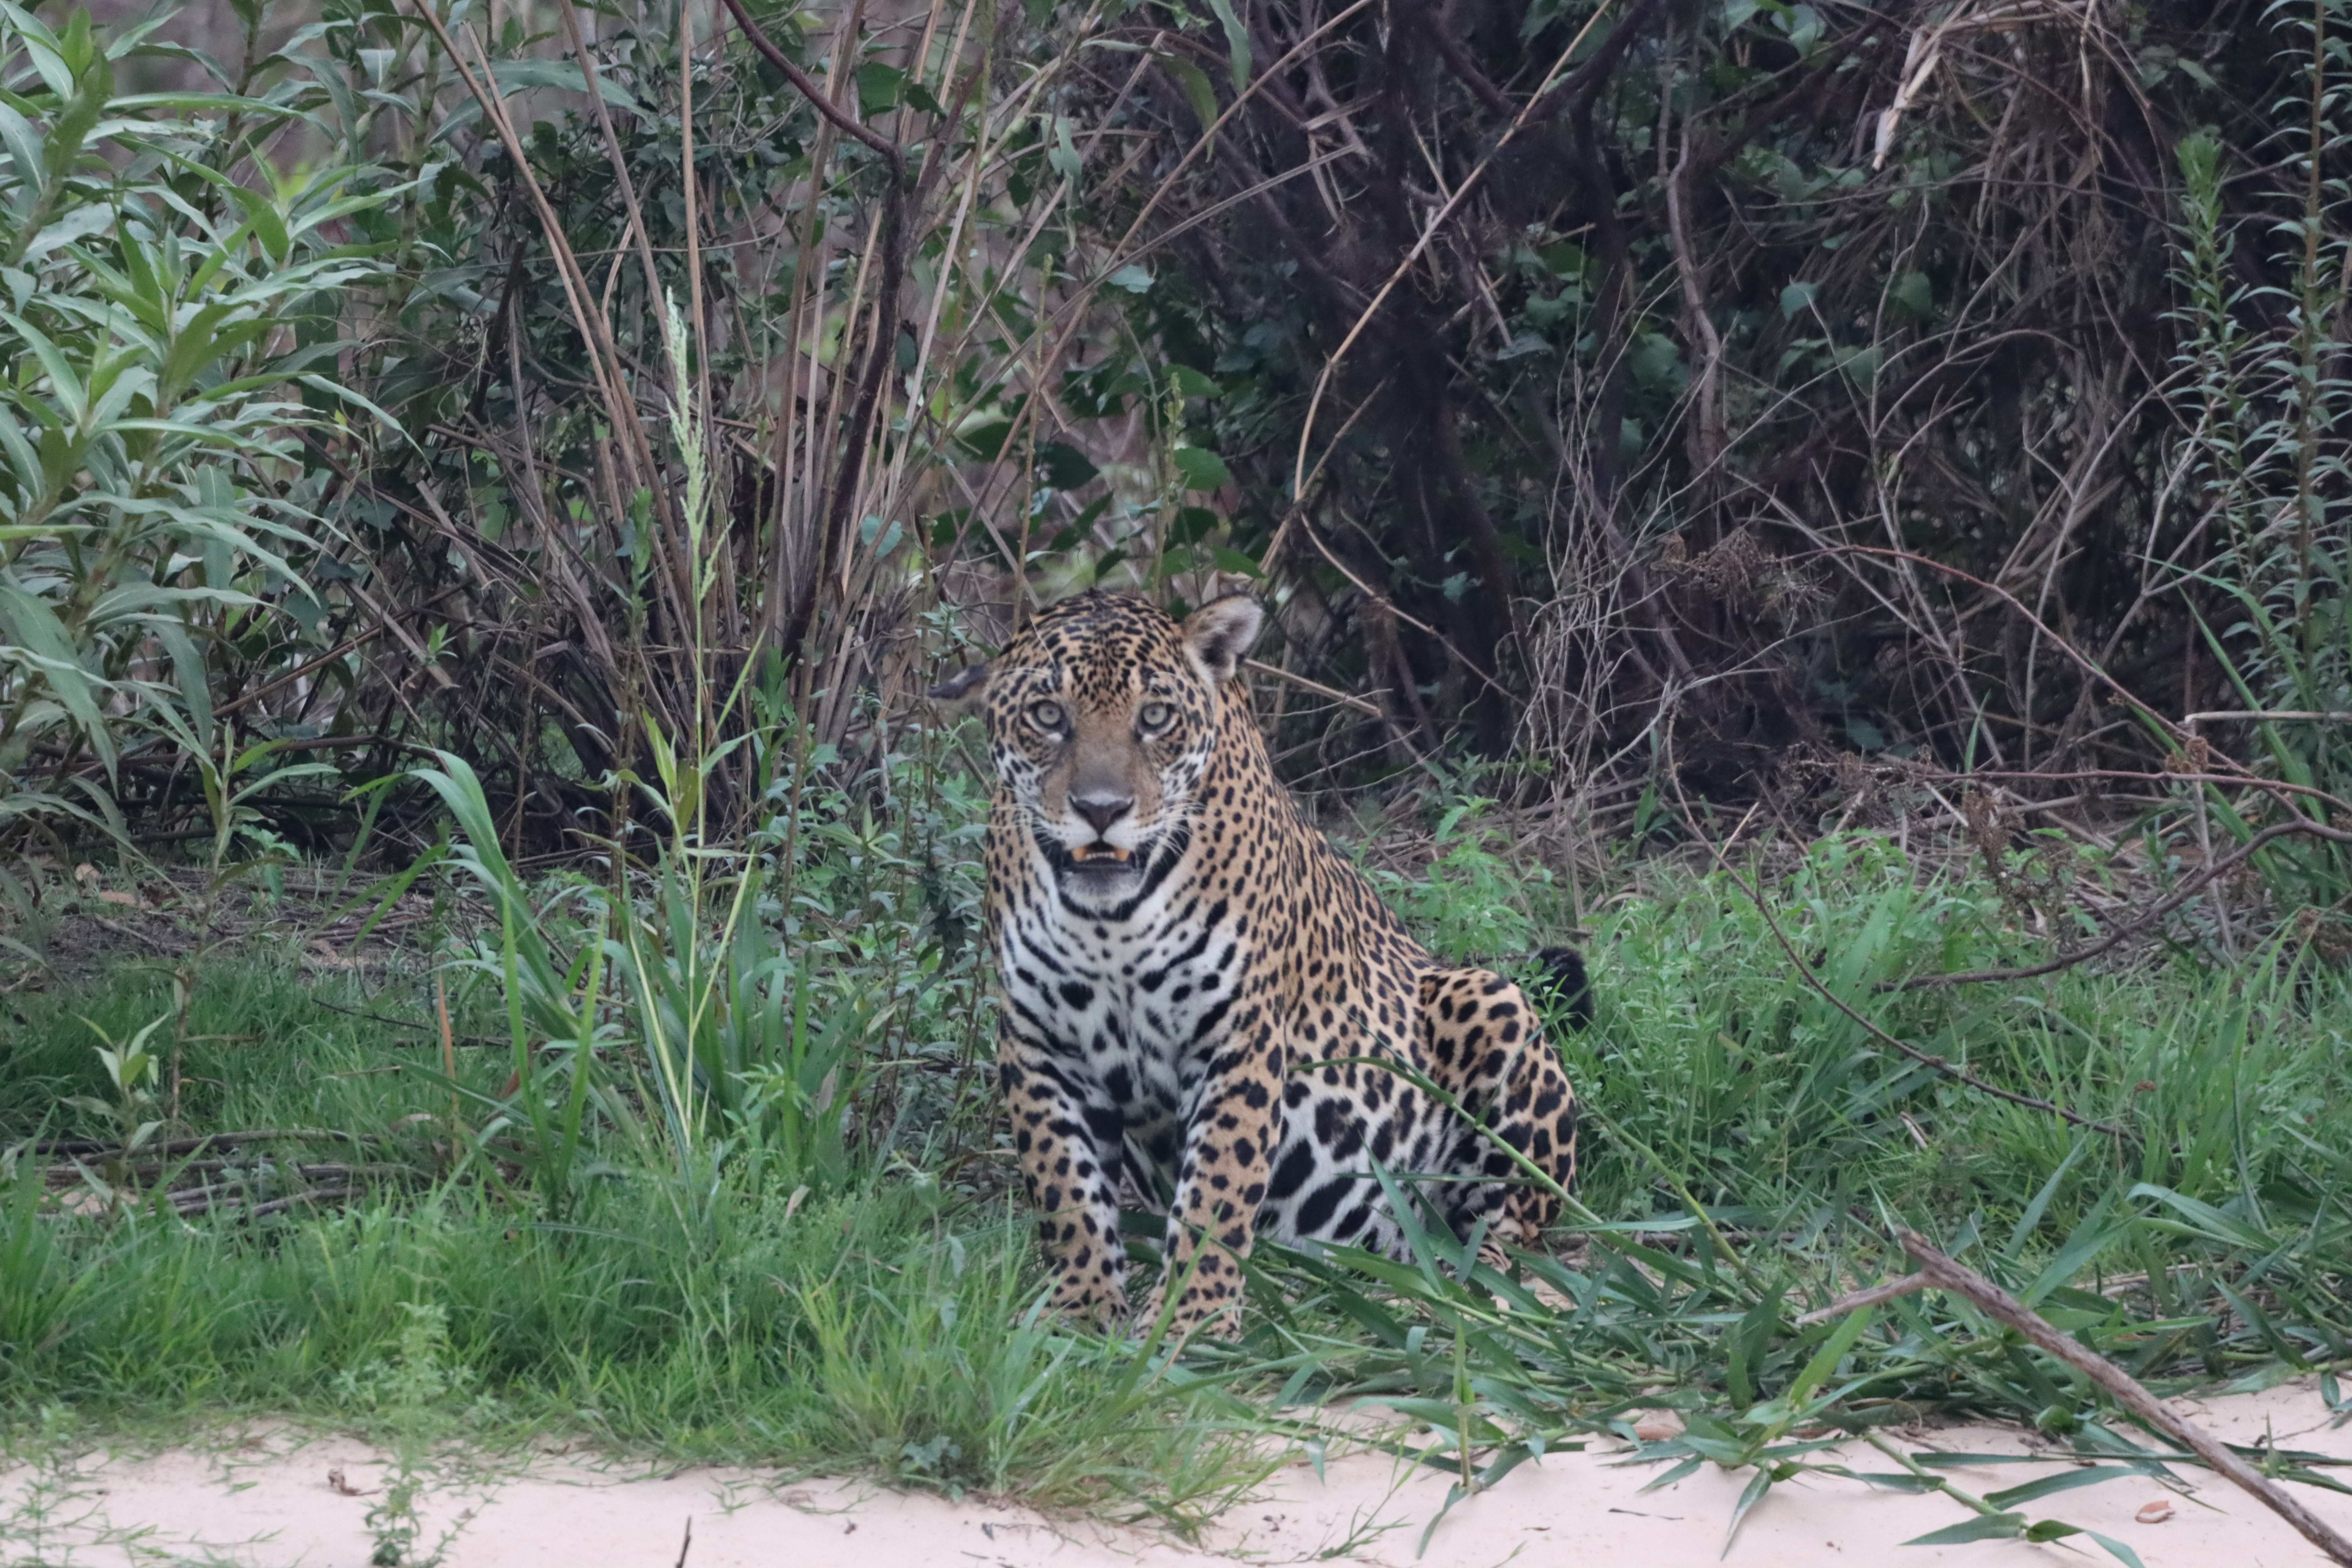
Jaguar: Pixana